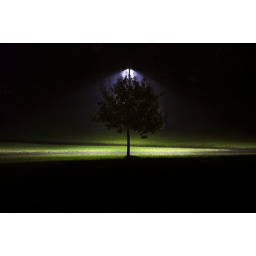
A single tree lite by the single lamp in a suburban park.